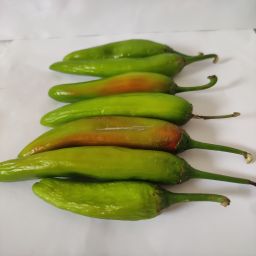
Crop: New Mexico Green Chile
Quality: Ripe